Pinehurst, Ohio

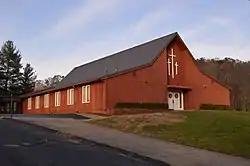
Pinehurst Christian Church

Pinehurst is an unincorporated community in Washington County, in the U.S. state of Ohio.